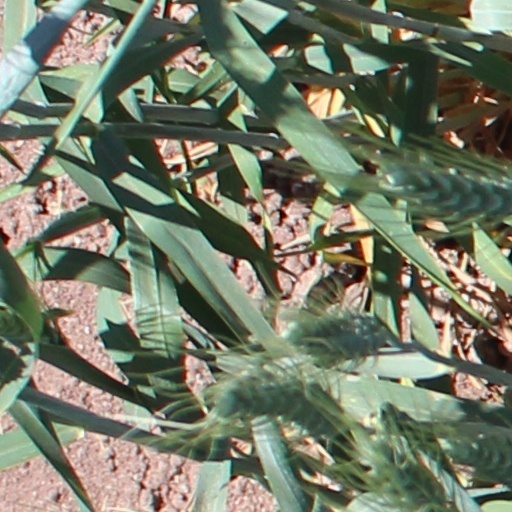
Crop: wheat